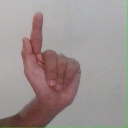
अक्षर: ळ